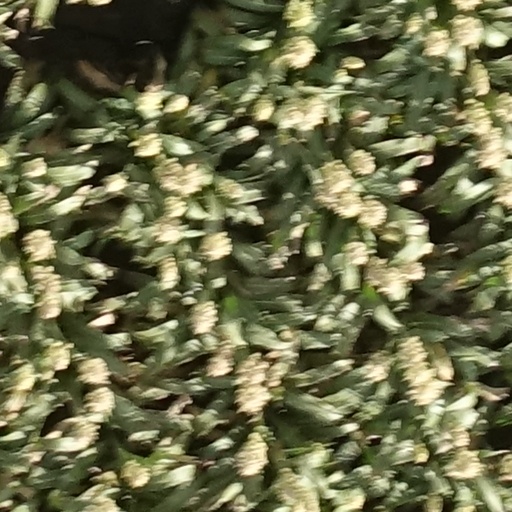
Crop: sorghum